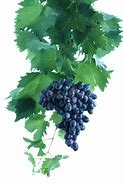
Label: grape